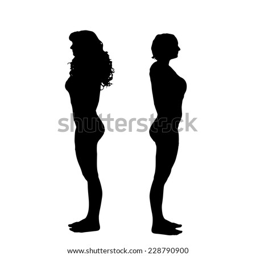
vector silhouette of a woman on white background .